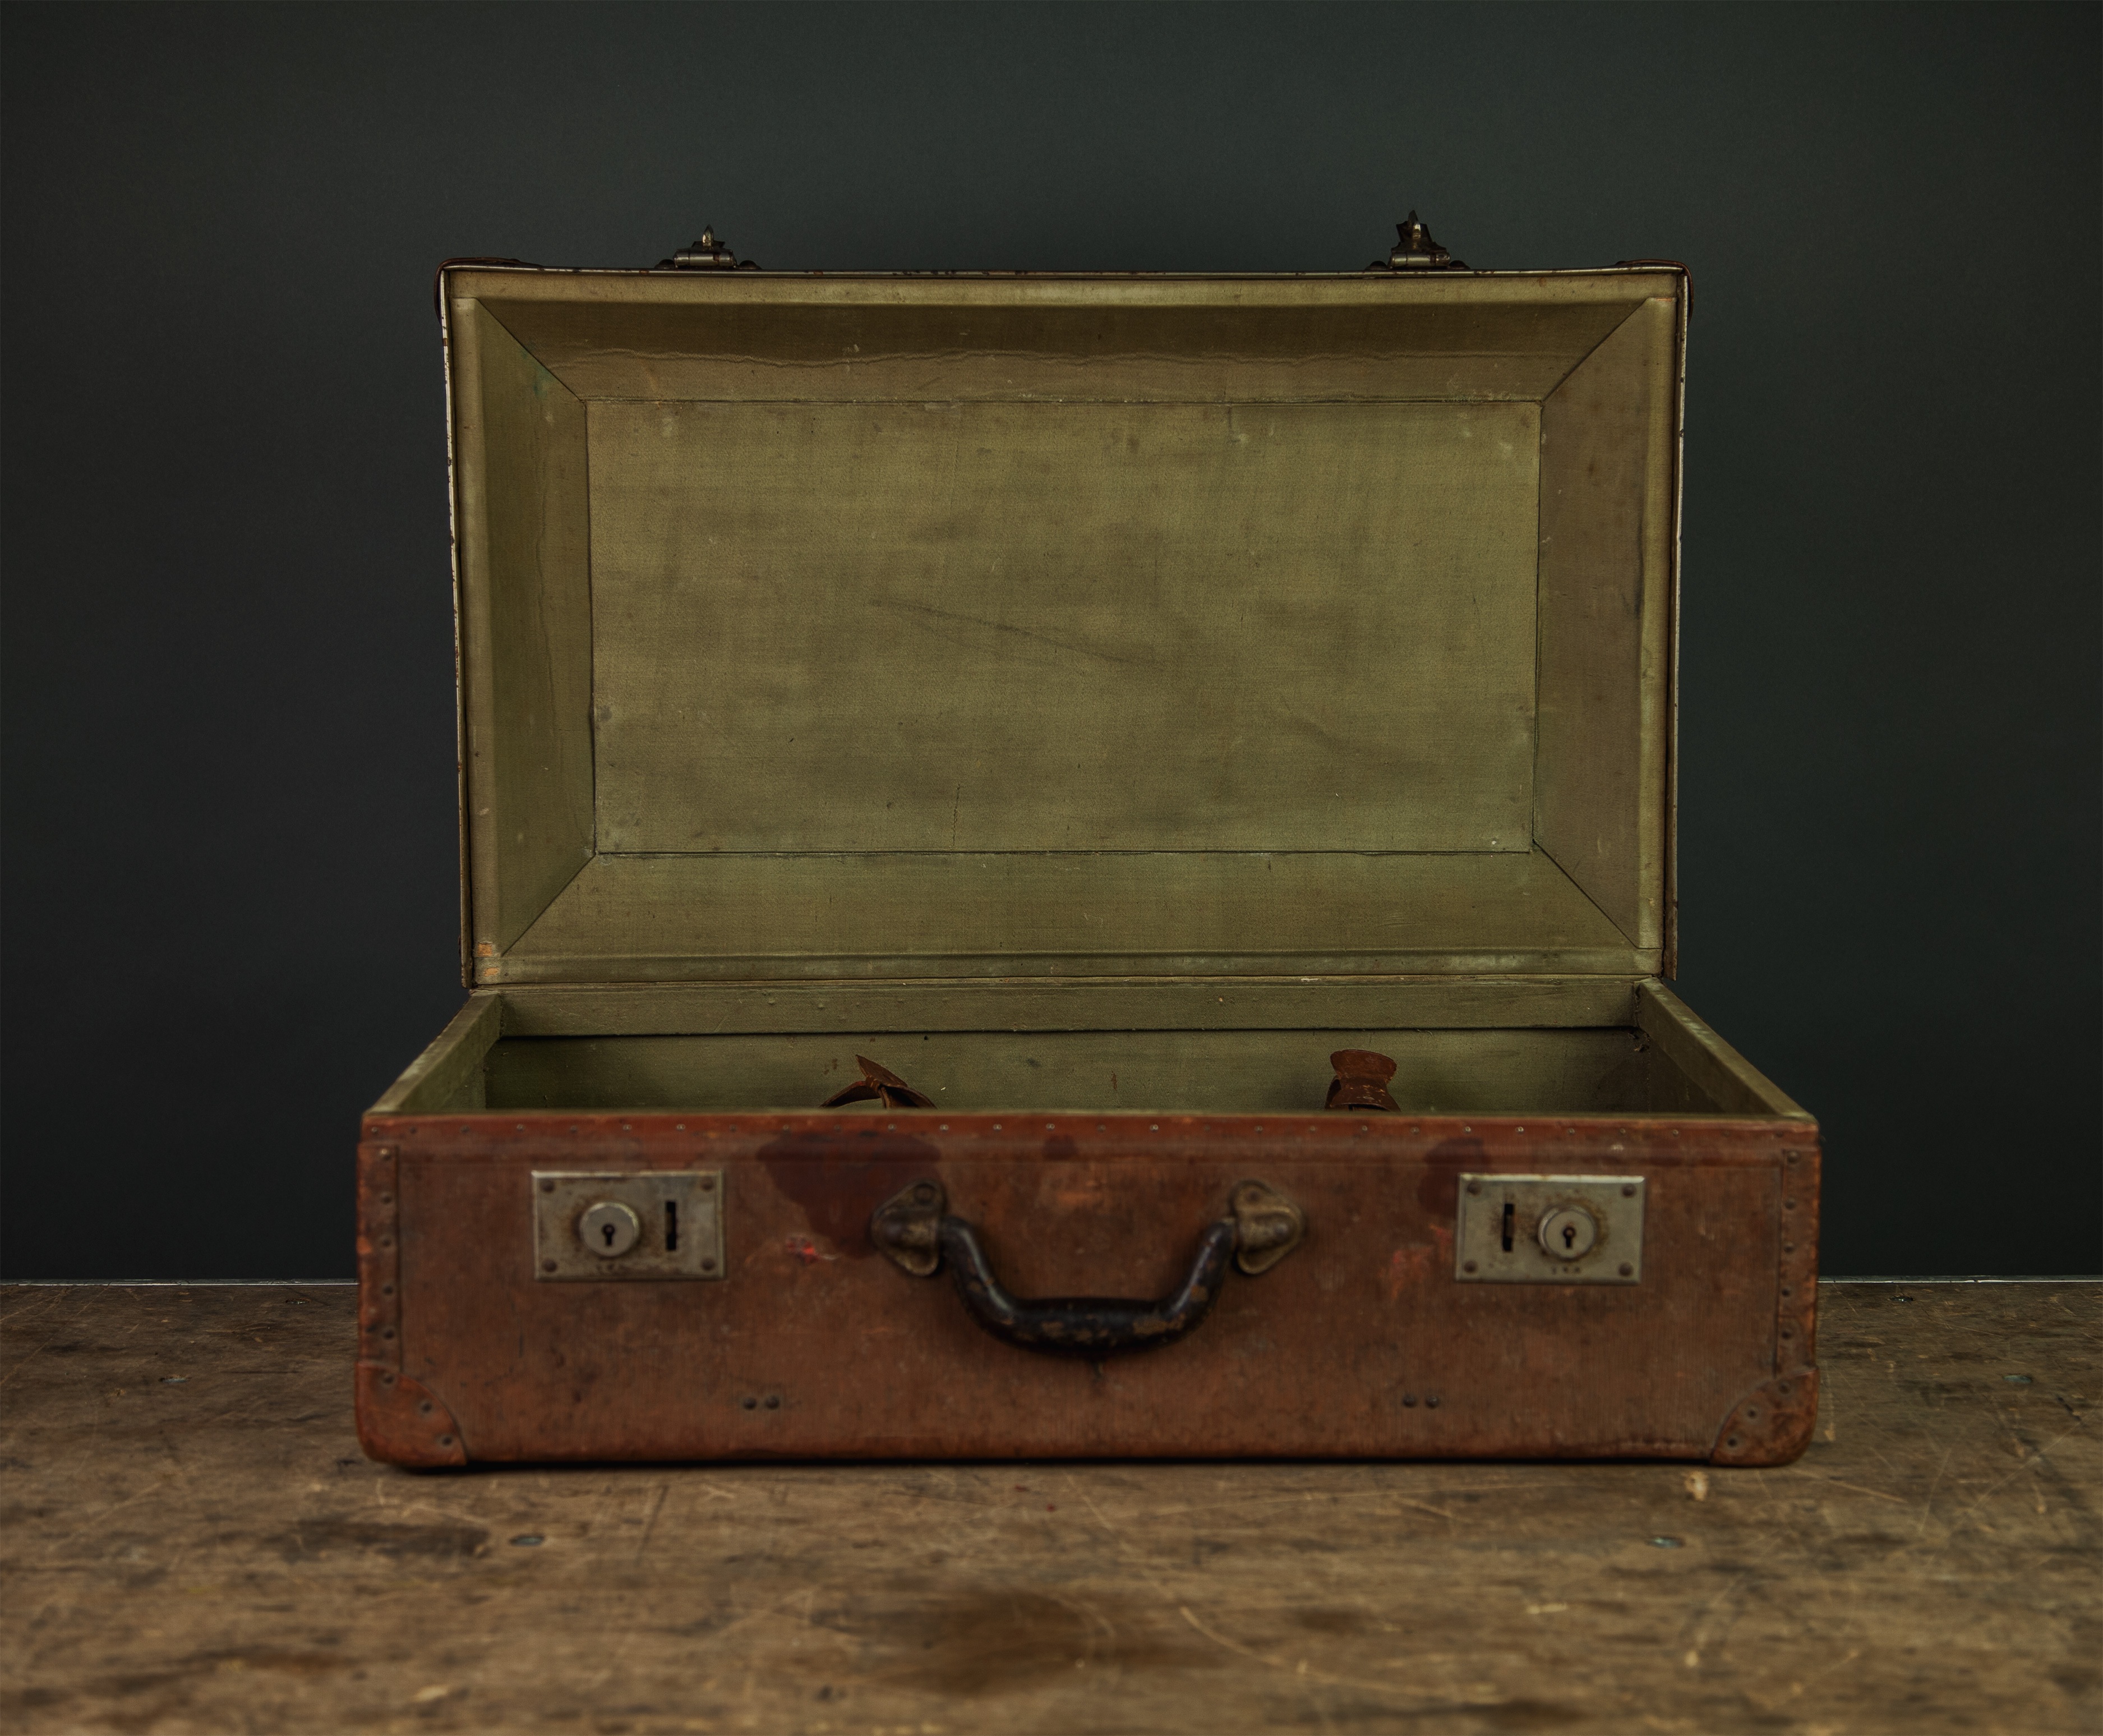
table, wood, vintage, antique, trunk, box, furniture, chest, briefcase, suitcase, oldschool, baggage, chest of drawers, man made object